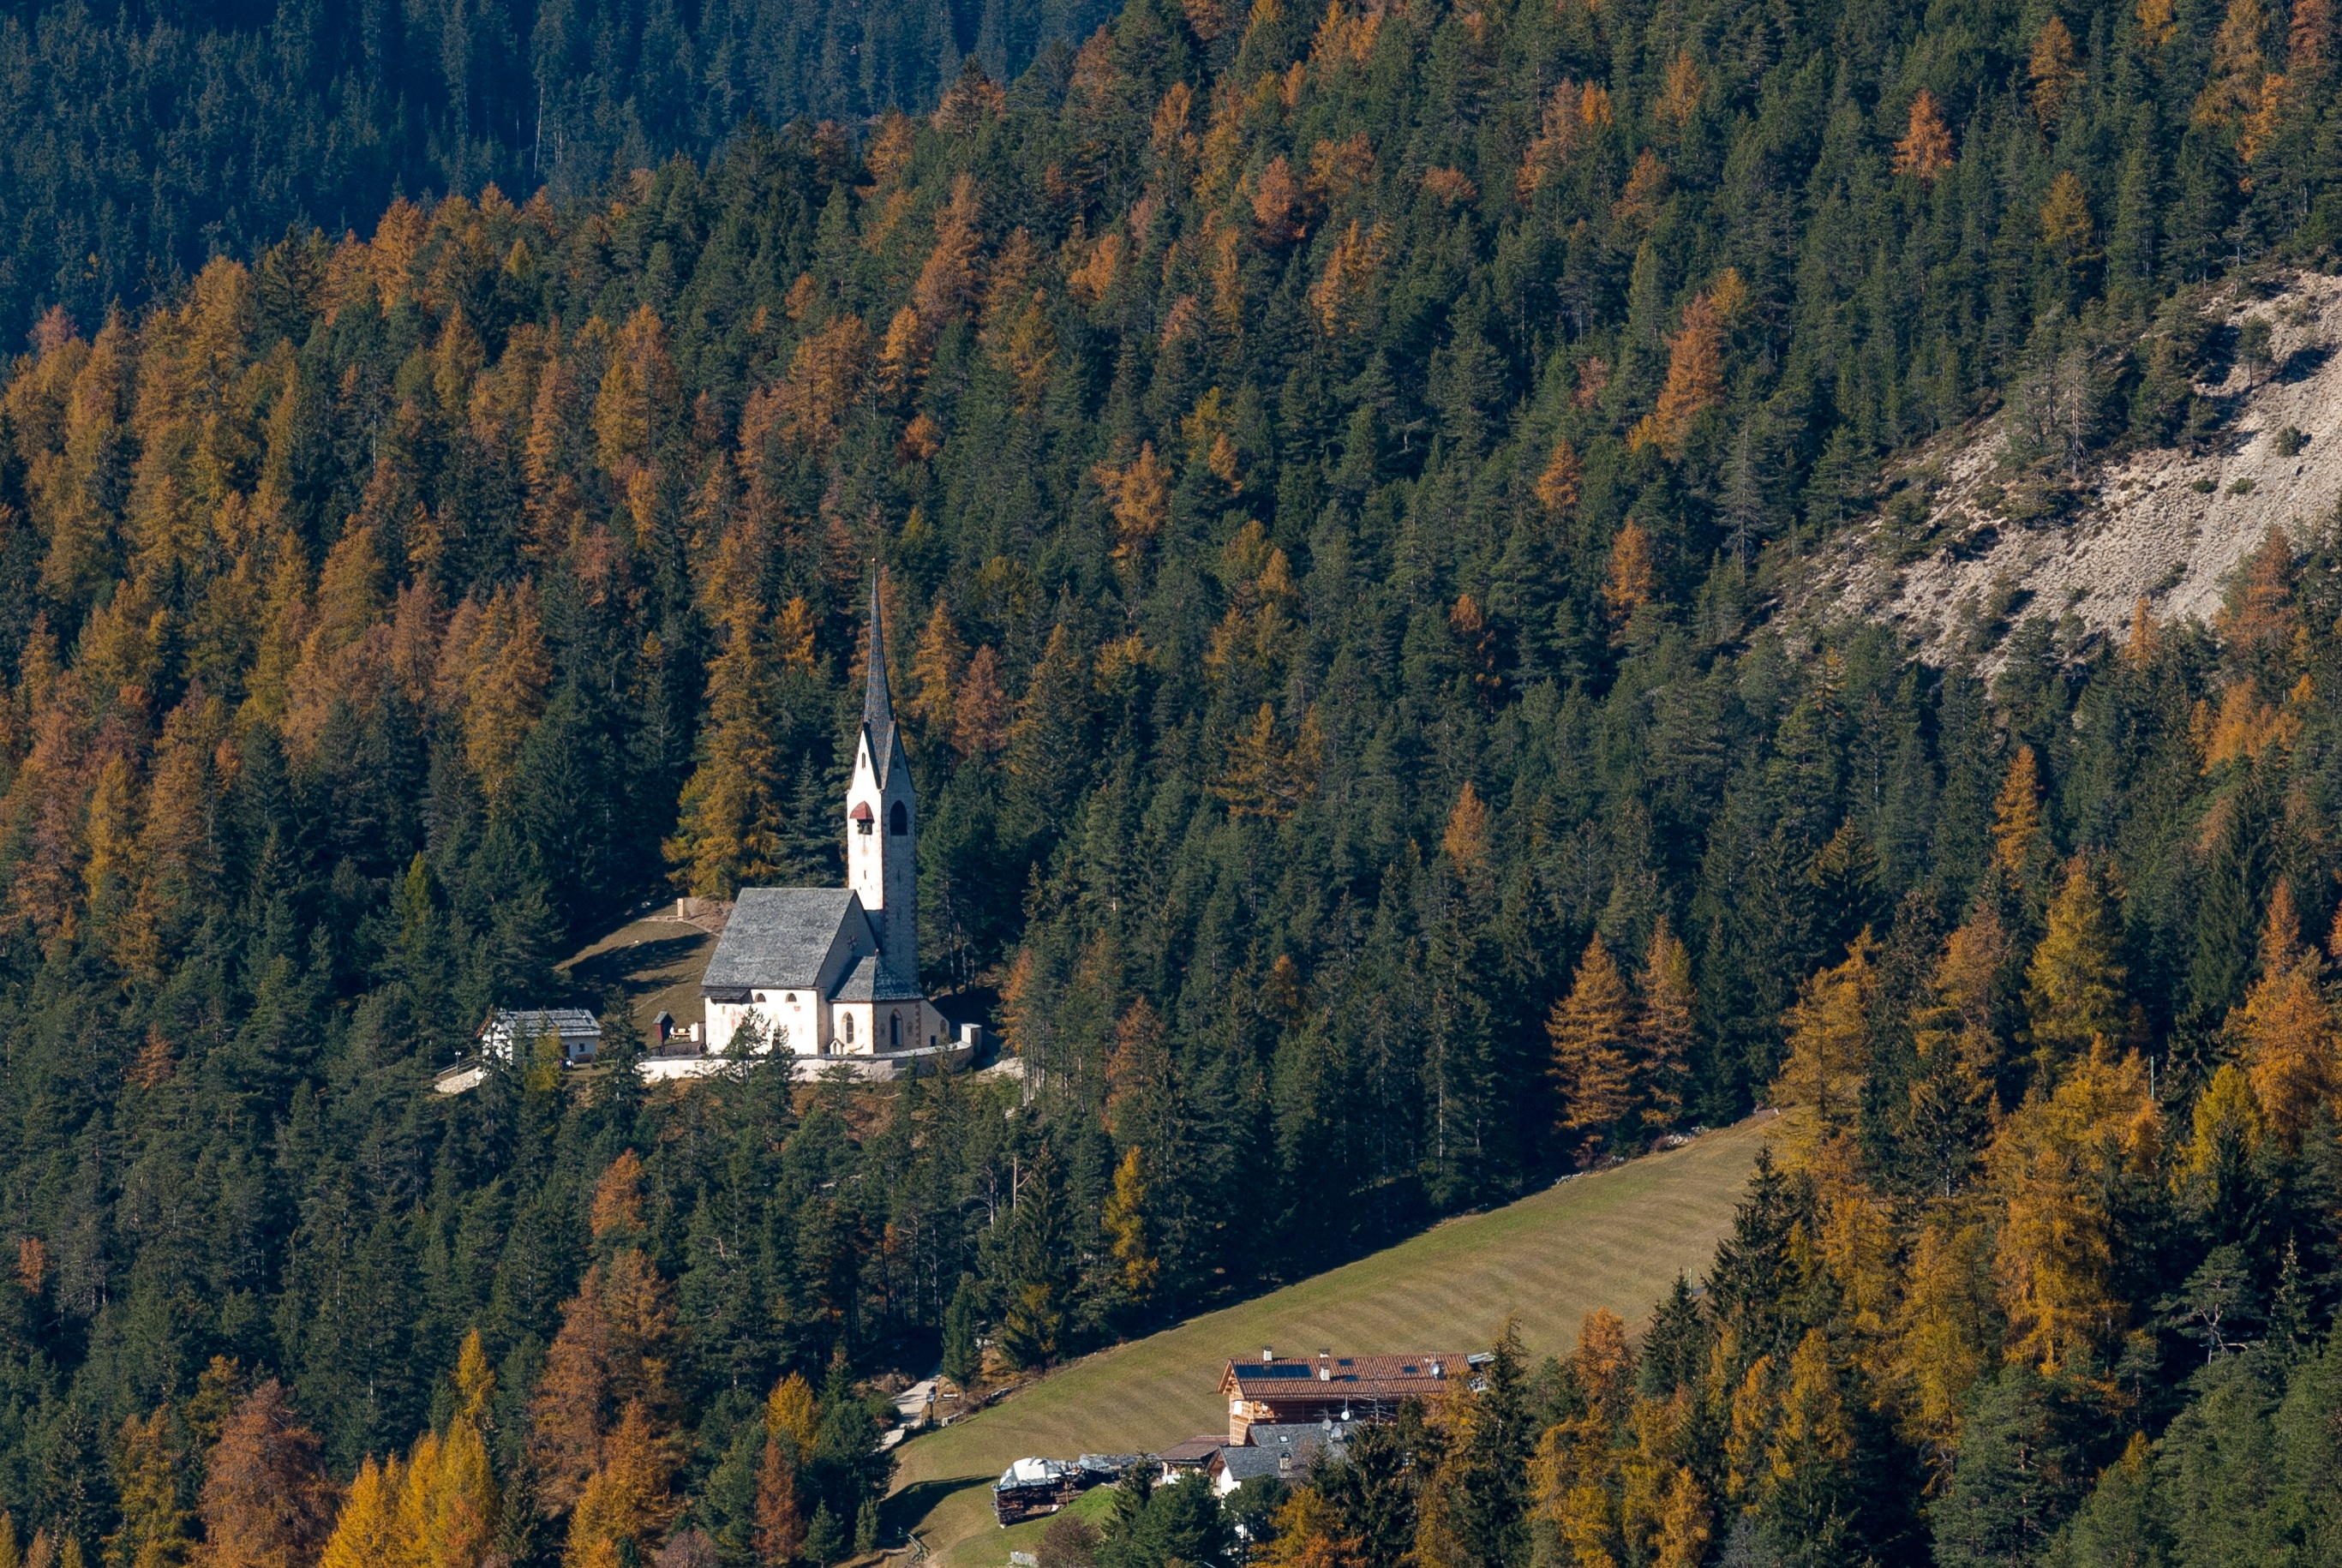
landscape, tree, nature, forest, wilderness, mountain, hill, lake, valley, mountain range, autumn, church, season, ridge, trees, alps, october, fall color, larch, golden autumn, dolomites, aerial photography, st jacob, val gardena, geographical feature, atmospheric phenomenon, woody plant, mountainous landforms, temperate coniferous forest